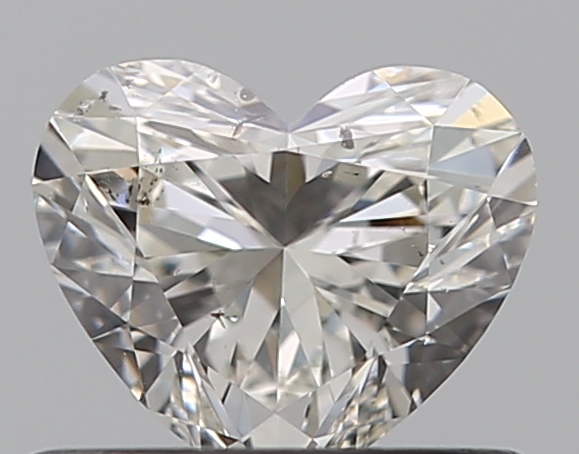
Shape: heart
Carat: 0.5
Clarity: SI1
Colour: I
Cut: EX
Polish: EX
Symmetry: VG
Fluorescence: N
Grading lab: GIA
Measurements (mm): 4.82 x 5.65 x 3.16